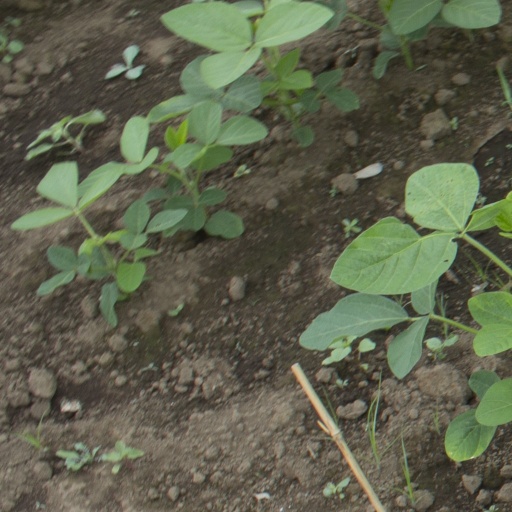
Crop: soybean